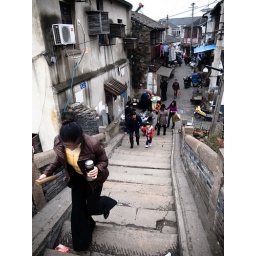
on a street over water